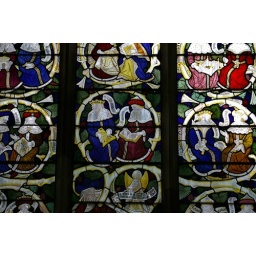
A 19th century Jesse tree window in Salle church